Ray Barker

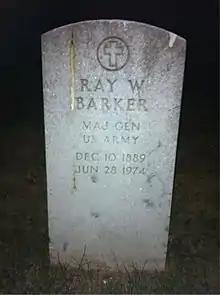
The grave of Major General Ray Barker at Arlington National Cemetery.

After suffering a back injury, Barker was forced to retire. In the hospital he was visited regularly by Eisenhower including discussions of post-career options, where Eisenhower ultimately referred him to a position as a headmaster. Barker served as the headmaster at The Manlius School, an independent, non-sectarian, college-preparatory military school for boys in the town of Manlius in Central New York. Barker served from 1946 until 1960.